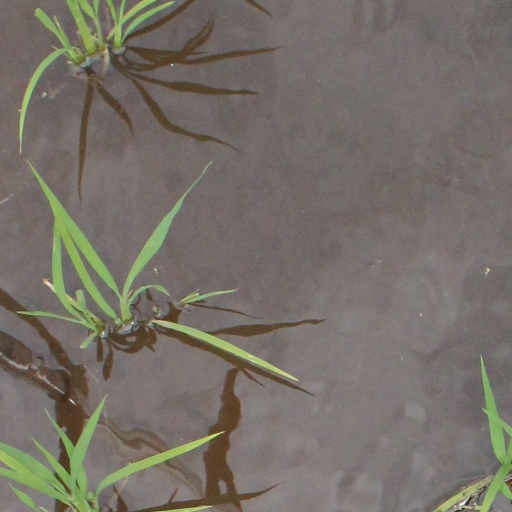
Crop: rice